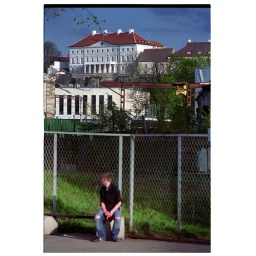
..., Baltic Railway station and an unknown person sitting near Railway Station Market.